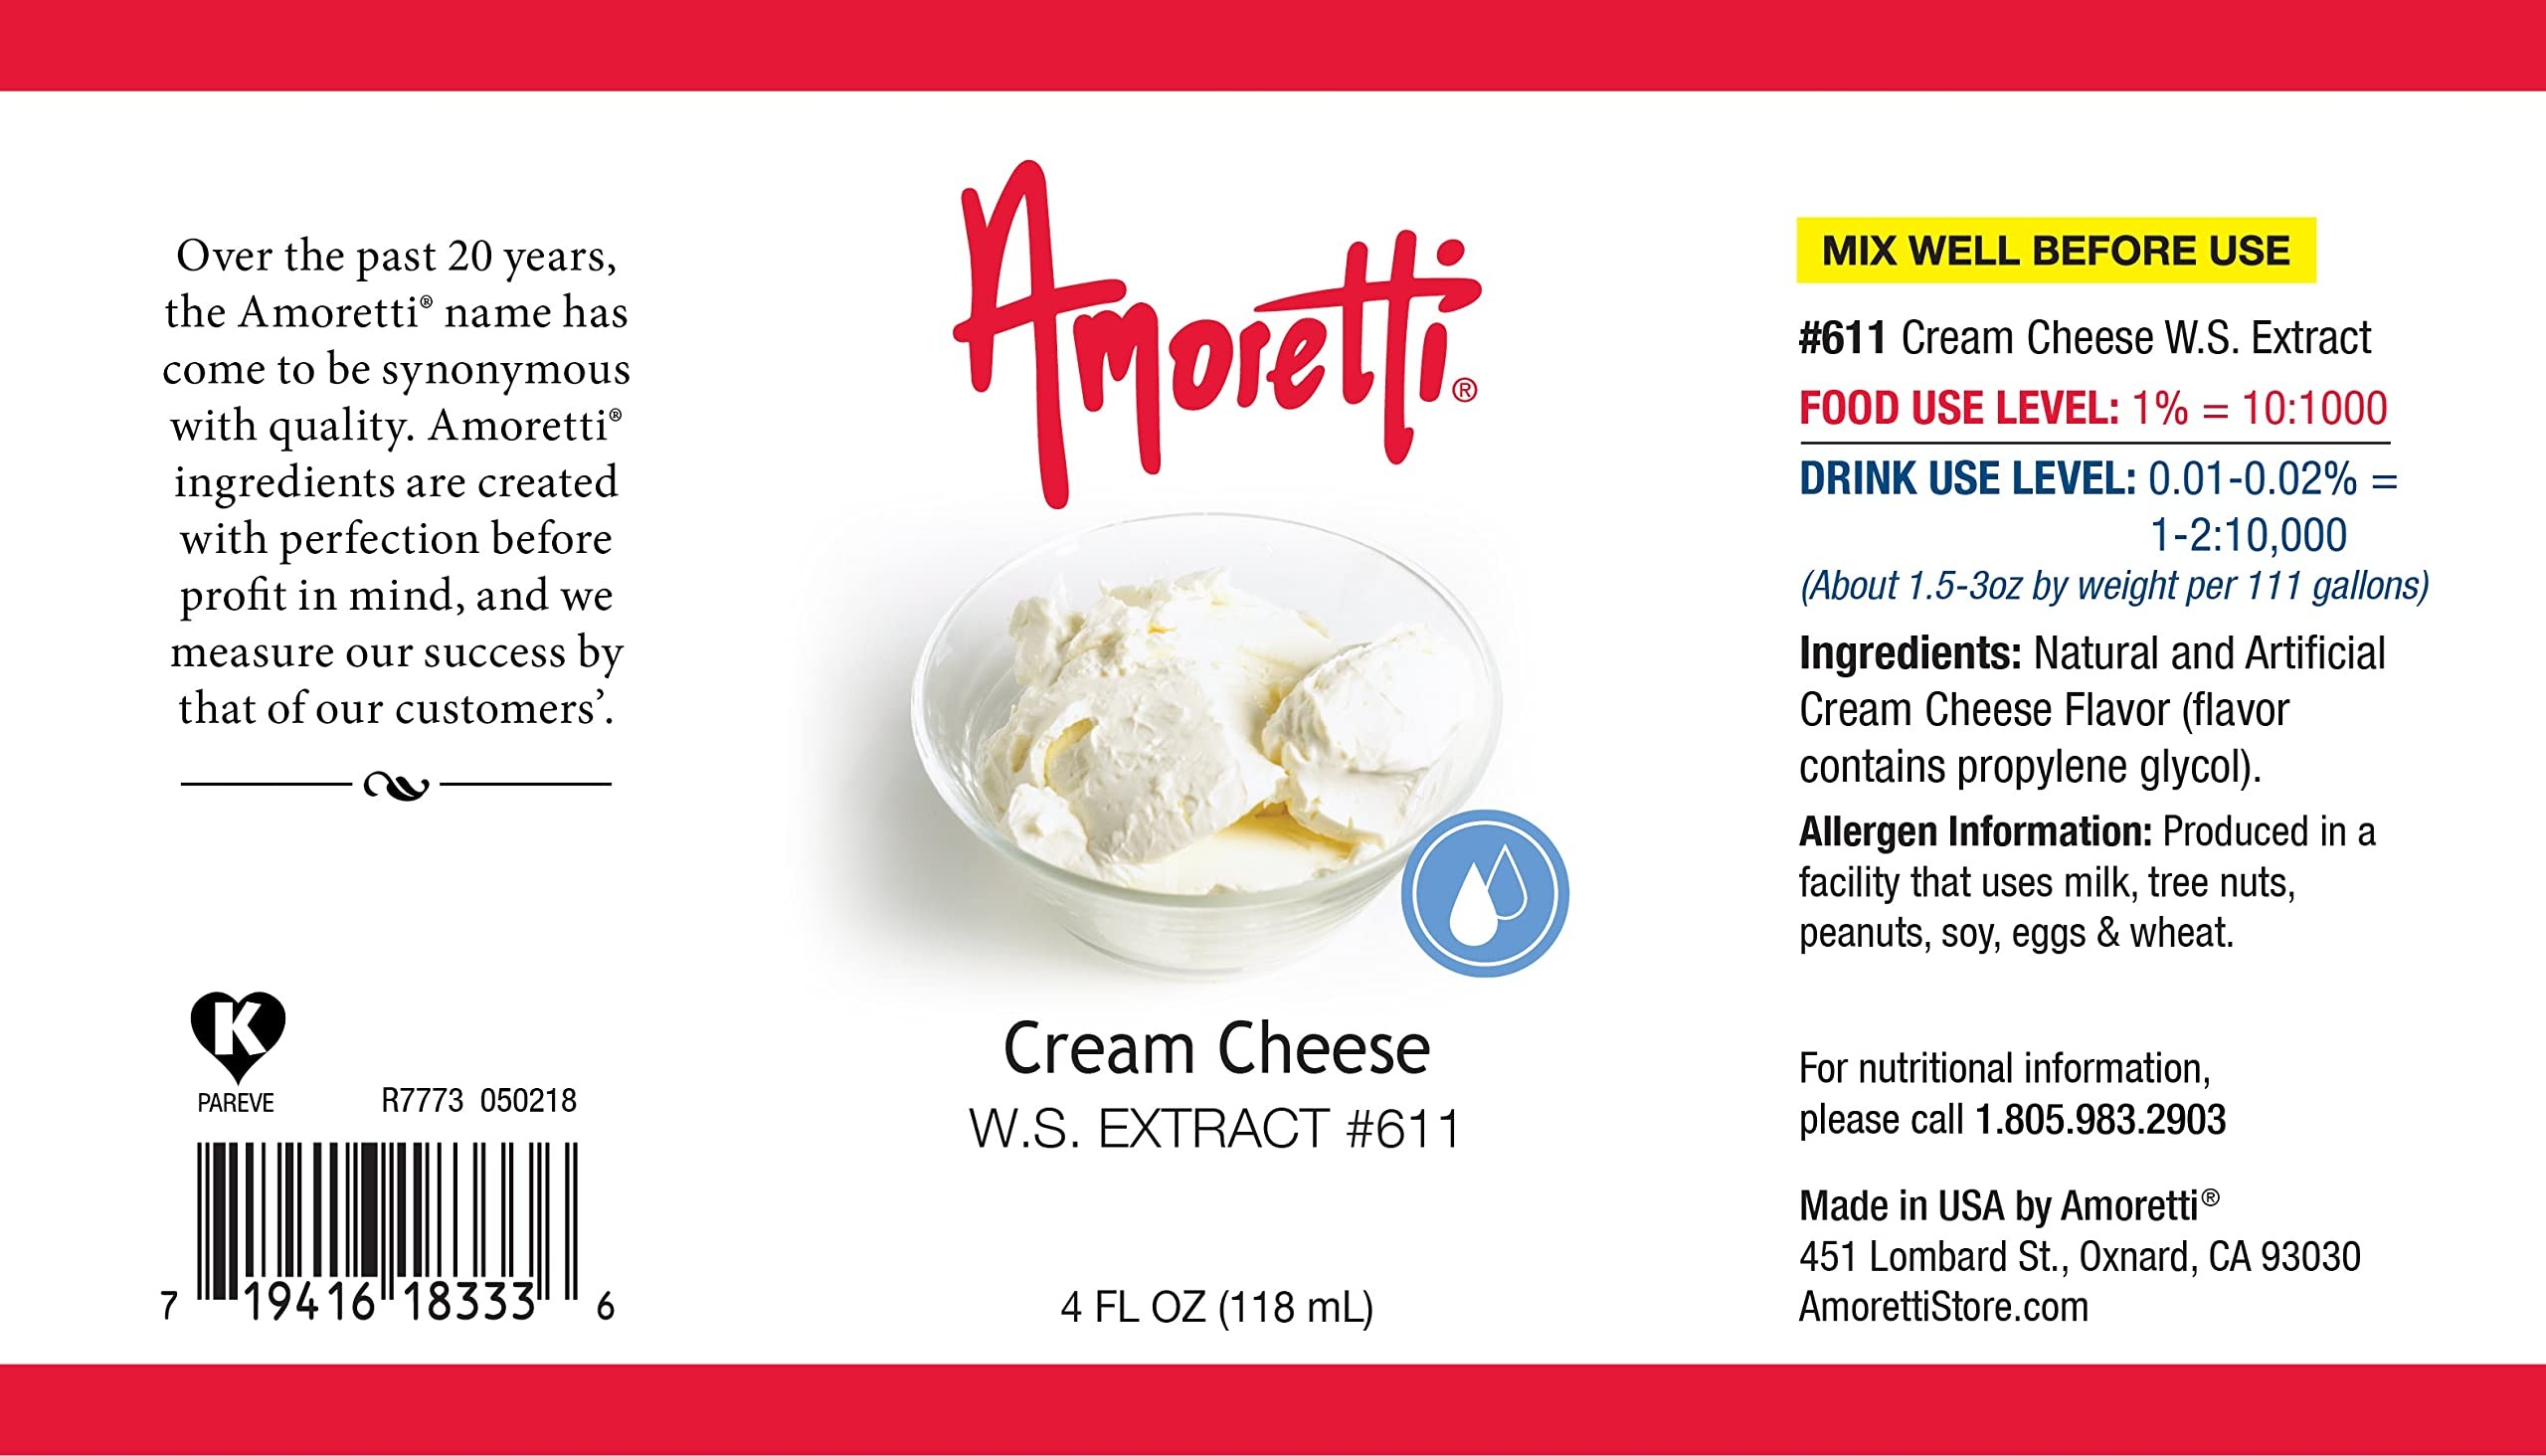
Item Name: Amoretti - Cream Cheese Extract Water Soluble 4 oz - Highly Concentrated & Perfect For Pastry, Savory, Brewing, and more, Preservative Free, Vegan, Kosher Pareve, Keto Friendly
Bullet Point: Item #611|Naturally Flavored|Highly Concentrated|Preservative-Free|Bake-Proof Freeze-Thaw Stable|Versatile Consistent Flavor|Gluten Free*|Kosher Pareve|Vegan|No Artificial Colors|No minimum on orders|Proudly handcrafted in Southern California|Item #611|Naturally Flavored|Highly Concentrated|Preservative-Free|Bake-Proof Freeze-Thaw Stable|Versatile Consistent Flavor|Gluten Free*|Kosher Pareve|Vegan|No Artificial Colors|No minimum on orders|Proudly handcrafted in Southern California
Product Description: Smooth, Rich, Creamy Enhance your gourmet creations with Amoretti's Cream Cheese Water-Soluble Extract. A trusted choice among industry professionals, our extracts are naturally flavored, highly concentrated, and very versatile. Deliver the irresistible flavor of deliciously smooth cream cheese straight into all your favorite culinary applications. Empower your imagination — with Amoretti! Product Details Item #611 Naturally Flavored Highly Concentrated Preservative-Free Bake-Proof & Freeze-Thaw Stable Versatile & Consistent Flavor Gluten Free* Kosher Pareve Vegan No Artificial Colors No minimum on orders Proudly handcrafted in Southern California Item #611 Naturally Flavored Highly Concentrated Preservative-Free Bake-Proof & Freeze-Thaw Stable Versatile & Consistent Flavor Gluten Free* Kosher Pareve Vegan No Artificial Colors No minimum on orders Proudly handcrafted in Southern California *Produced in a facility that uses milk, tree nuts, peanuts, soy, eggs & wheat. Contact info@amoretti.comfor more information. Applications Enhancecakes, buttercreams, cupcakes, custards, croissants, frostings, pancakes, cookies, ice cream, breads, pies, puddings, cheesecakes, turnovers, macarons, brownies, and many more delicious pastries! Flavorcraft beers, cocktails, teas, milkshakes, coffees and more! Elevatevegetables, pastas, stews, chicken, and many more savory masterpieces! Use Levels FOOD USE LEVEL: 1% = 10:1000 DRINK USE LEVEL: 0.01-0.02% = 1-2:10,000 (About 1.5 - 3oz by weight for 111 gallons) Find out more about use levels and how to calculate them here: Usage Tools & Guides
Value: 4.0
Unit: Ounce

Price: 68.18